Poster

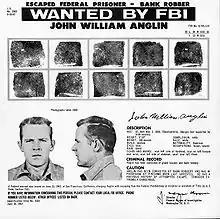
Police can sometimes put up a poster to let the public know about a criminal.

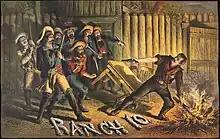
Lithograph poster for "Ranch 10", a Western-themed play by Harry Meredith that opened in New York City in August 1882

A poster is a large sheet that is placed either on a public space to promote something or on a wall as decoration. Typically, posters include both textual and graphic elements, although a poster may be either wholly graphical or wholly text. Posters are designed to be both eye-catching and informative. Posters may be used for many purposes. They are a frequent tool of advertisers (particularly of events, musicians, and films), propagandists, protestors, and other groups trying to communicate a message. Posters are also used for reproductions of artwork, particularly famous works, and are generally low-cost compared to the original artwork. The modern poster, as we know it, however, dates back to the 1840s and 1850s when the printing industry perfected colour lithography and made mass production possible.